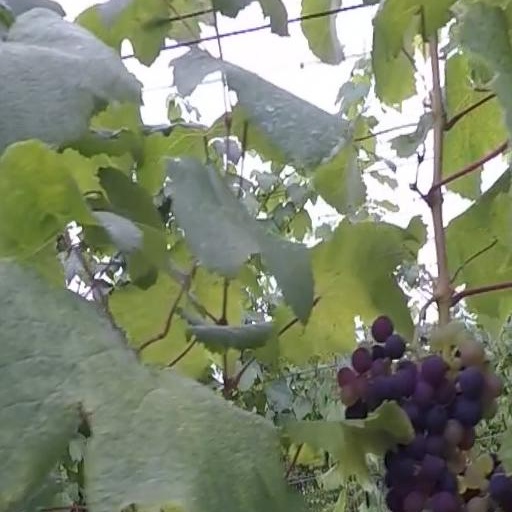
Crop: grape